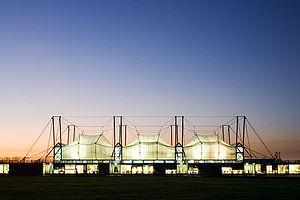
L'architecture high-tech ou techno-architecture, parfois intégrée dans ce que certains appellent le modernisme tardif, est un mouvement architectural qui émergea dans les années 1970, incorporant des éléments industriels hautement technologiques dans la conception de toutes sortes de bâtiments, logements, bureaux, musées, usines. Ce style high-tech est apparu comme un prolongement du Mouvement moderne, au-delà du brutalisme, en utilisant tout ce qui était rendu possible par les avancées technologiques, et avec une possible nuance d'ironie, comme le déclare Renzo Piano en 1997 dans le film de Richard Copans consacré au centre Georges Pompidou.